Doner kebab

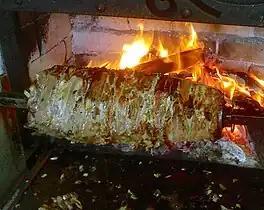
Earlier method of horizontal cooking, here used with Cağ kebabı

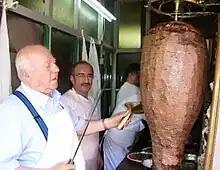
Döner seller at work in Bursa

In the Ottoman Empire, at least as far back as the 17th century, stacks of seasoned sliced meat were cooked on a horizontal rotisserie, similar to the cağ kebab. The vertical rotisserie was introduced no later than the mid-19th century. The town of Bursa, in modern-day Turkey, is often considered the birthplace of the vertically roasted doner kebab. According to Yavuz İskenderoğlu, his grandfather İskender Efendi as a child in 1850s Bursa had the idea of roasting the lamb at his father's restaurant vertically rather than horizontally; it was a success, and some years later became known as "doner kebap". However, he may have been preceded by Hamdi Usta from Kastamonu around 1830.